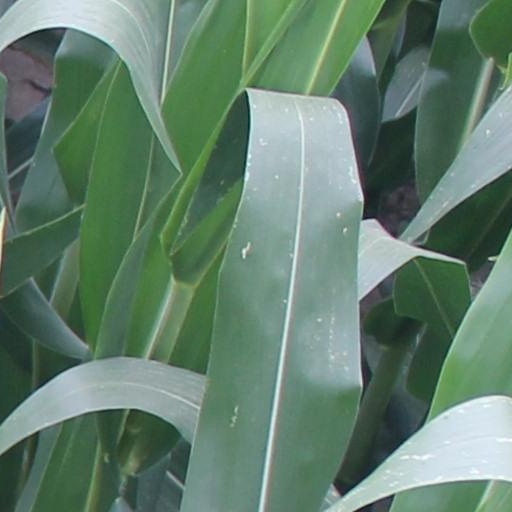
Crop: maize; corn